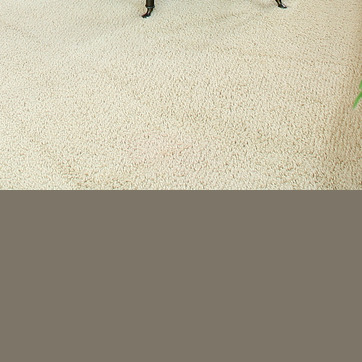
Material: carpet